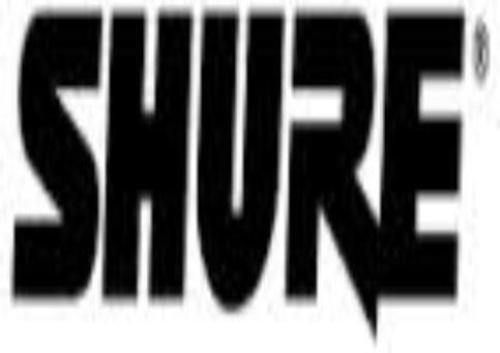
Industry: Clothes